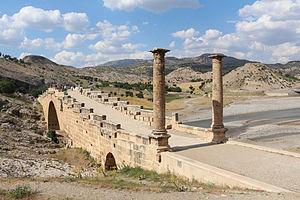
Pont de Septime Sévère, Turquie
Le pont de Septime Sévère est situé près de l’ancienne ville d’Arsameia à 55 km d'Adıyaman dans l'ancienne région de Commagène, au sud-est de la Turquie actuelle. Il enjambe la crique de Chabinas, un bras de la crique de Kahta sur la route de Kahta à Sincik.